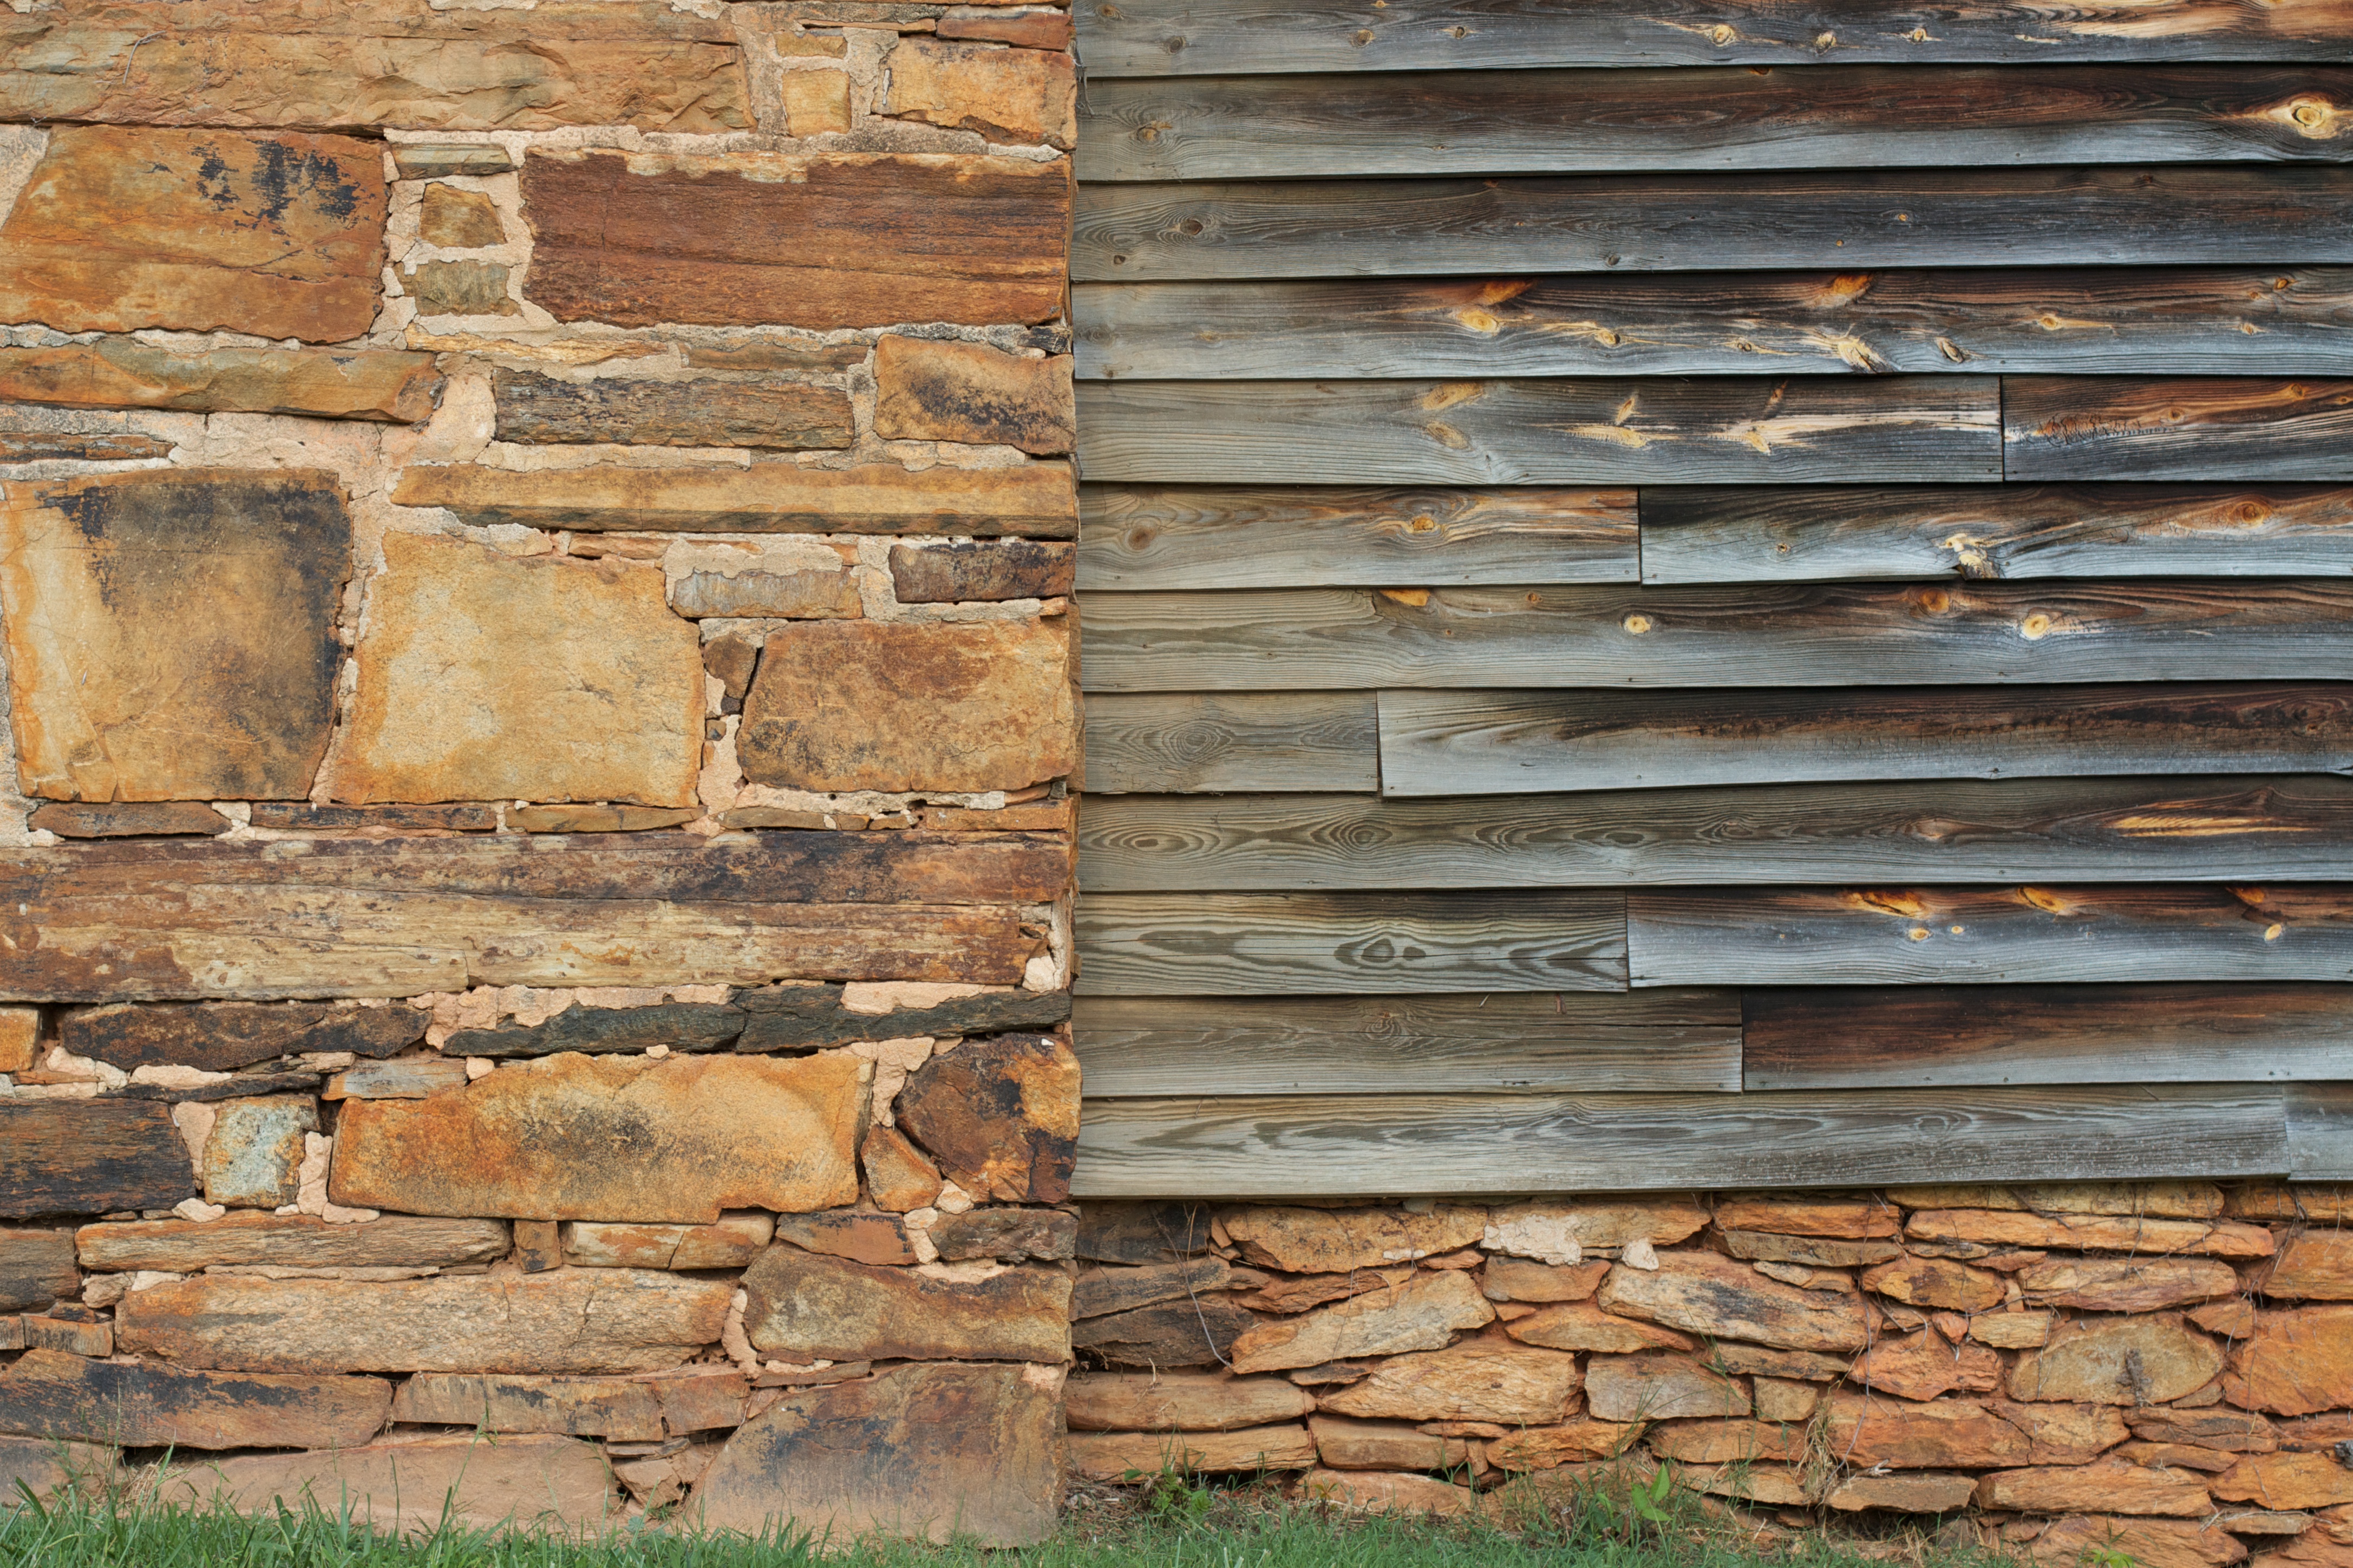
wood, floor, wall, stone wall, brick, lumber, material, hardwood, brickwork, flooring